Bay County, Michigan

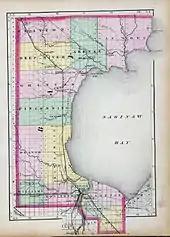
Bay County in 1873; a decade later Arenac County was organized from the northern townships seen in this map.

The 2010 United States Census indicates Bay County had a 2010 population of 107,771. This is a decrease of -2,386 people from the 2000 United States Census. Overall, the county had a -2.2% growth rate during this ten-year period. In 2010 there were 44,603 households and 29,116 families in the county. The population density was 243.7 per square mile (94.1 square kilometers). There were 48,220 housing units at an average density of 109.0 per square mile (42.1 square kilometers). The racial and ethnic makeup of the county was 91.2% White, 1.5% Black or African American, 0.4% Native American, 0.5% Asian, 4.7% Hispanic or Latino, 0.1% from other races, and 1.6% from two or more races.